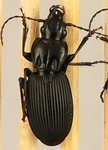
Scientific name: Pterostichus lachrymosus
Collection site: Mountain Lake Biological Station NEON (MLBS), plot MLBS_010